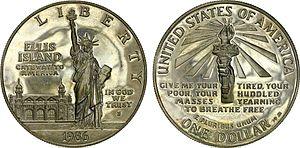
Ellis Island est une île située à l'embouchure de l'Hudson à New York, moins d'un kilomètre au nord de Liberty Island qui abrite la statue de la Liberté. Elle a été, dans la première partie du XXᵉ siècle, l'entrée principale des immigrants qui arrivaient aux États-Unis. Les services d'immigration y ont fonctionné du 1ᵉʳ janvier 1892 jusqu'au 12 novembre 1954. L'île est gérée par le gouvernement fédéral et fait désormais partie du monument national de la Statue de la Liberté, sous la juridiction du service des parcs nationaux des États-Unis et abrite un musée. Territorialement, elle est partagée entre la ville de Jersey City dans le New Jersey et la ville de New York dans l'État de New York. 83 % de l'île appartient à la ville de Jersey City.